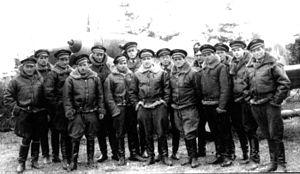
Des pilotes d'Normandie-Niemen Русский: Летчики полка «Нормандия-Неман» Українська: Льотчики полку «Нормандія-Неман»
Roland Paulze d'Ivoy de La Poype, né le 28 juillet 1920 aux Pradeaux et mort le 23 octobre 2012 à Saint-Tropez, est un pilote de chasse français, héros de la Seconde Guerre mondiale. Il est également un homme politique, un industriel pionnier de la plasturgie et le fondateur du Marineland d'Antibes en 1970.